Trestle Theatre

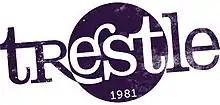
Trestle's new logo, produced in 2012

In April 2002 the touring company set up home in the Hill End Hospital Chapel, a refurbished chapel of the old psychiatric hospital and one of 4 buildings designed suitable for continued use. In 2004 artistic director, and founding member, Toby Wilsher left Trestle Theatre to work as a freelance director and writer and Emily Gray was placed in the role. Since the new directorship, Trestle have continued to evolve their physical storytelling techniques past mask work in an effort to expand their repertoire and establish themselves within their new venue.